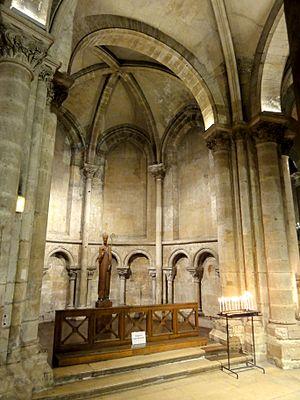
Chapelle St-Germain (seconde chapelle rayonnante au nord du déambulatoire).
L’abbaye Saint-Germain-des-Prés, qui comprend l'actuelle église Saint-Germain-des-Prés, est une ancienne abbaye bénédictine de Paris, située 3 place Saint-Germain-des-Prés dans l'actuel 6ᵉ arrondissement. Fondée au milieu du VIᵉ siècle sous le nom de basilique Sainte-Croix et Saint-Vincent par le roi mérovingien Childebert Iᵉʳ et saint Germain, évêque de Paris, elle doit son nom actuel à ce dernier.